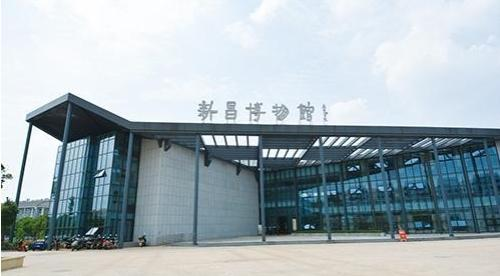
地标名称：新昌博物馆
所在城市：绍兴市·新昌县